Sylvie Goulard

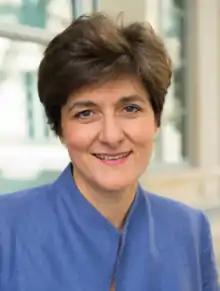
Sylvie Goulard in 2019

Sylvie Goulard (born 6 December 1964) is a French politician and civil servant who served as Deputy Governor of the Banque de France from 2018 to 2022.